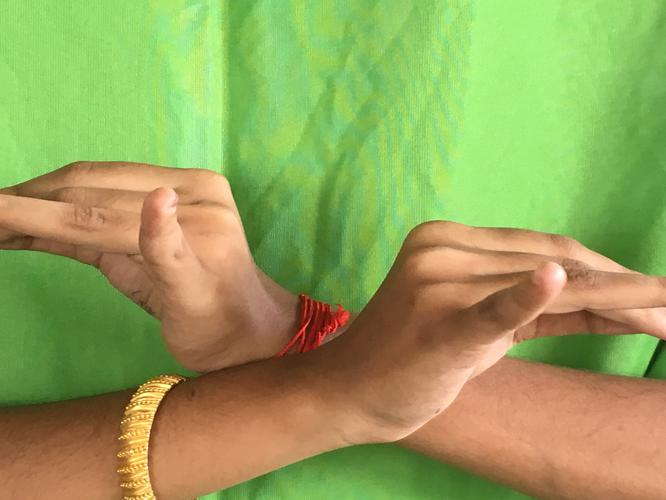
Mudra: Katakavardhana
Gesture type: double_hand